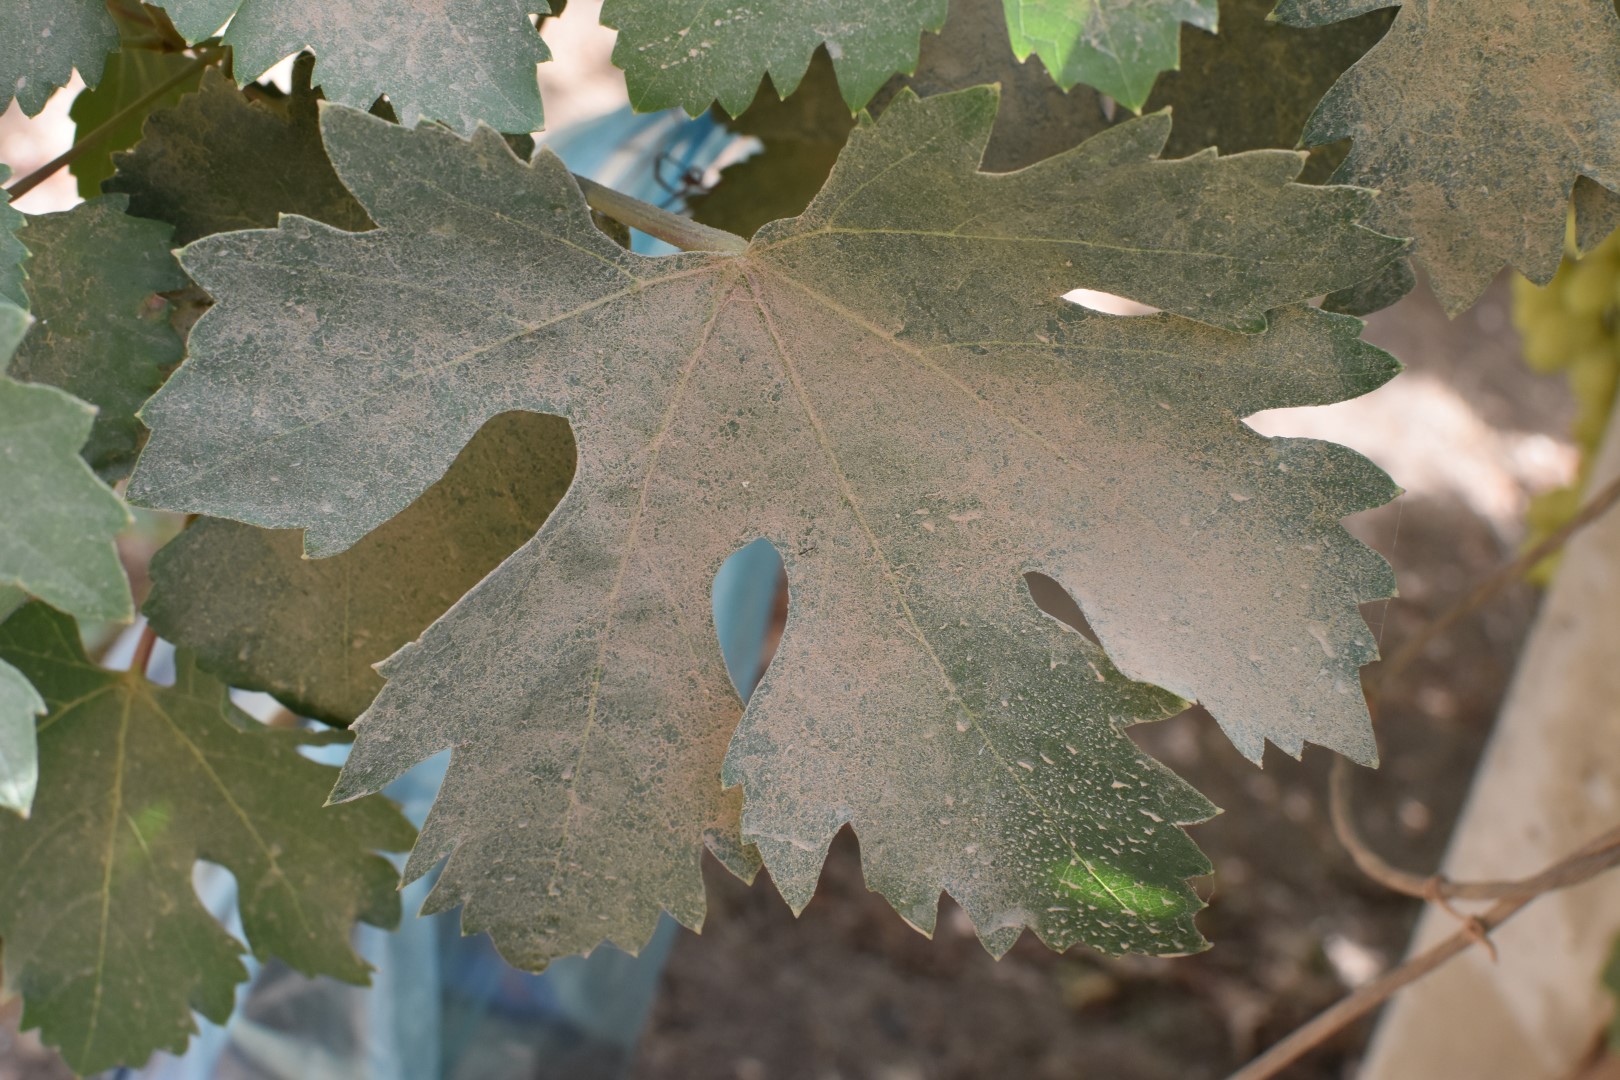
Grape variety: Riasi